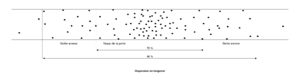
Groupement des touchés, dispersion en longueur.
Le groupement des touchés permet, par la pratique, l'analyse de la dispersion de la gerbe des projectiles d'une arme. Ces données permettent entre autres de déterminer le noyau de la gerbe qui entre dans le calcul de la probabilité de toucher un but avec un genre de feu donné et de calculer la quantité de munitions nécessaire pour le traiter.